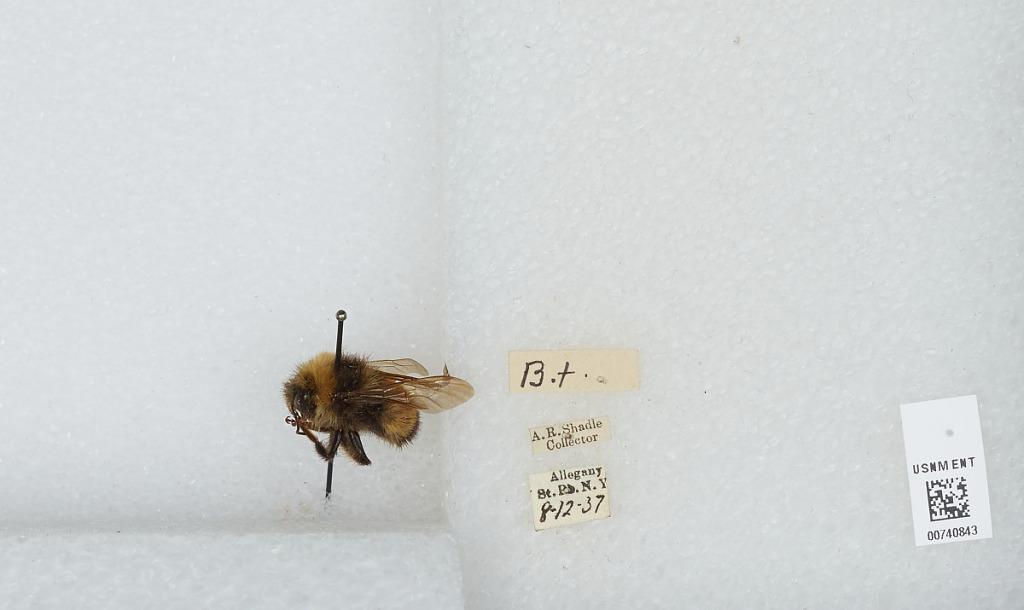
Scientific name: Bombus (Bombus) terricola Kirby
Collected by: A. Shadle
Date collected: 1937-8-12
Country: United States
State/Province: New York
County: Cattaraugus
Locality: Allegany State Park
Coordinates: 42.0997, -78.7492